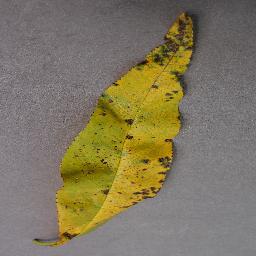
Label: Peach___Bacterial_spot